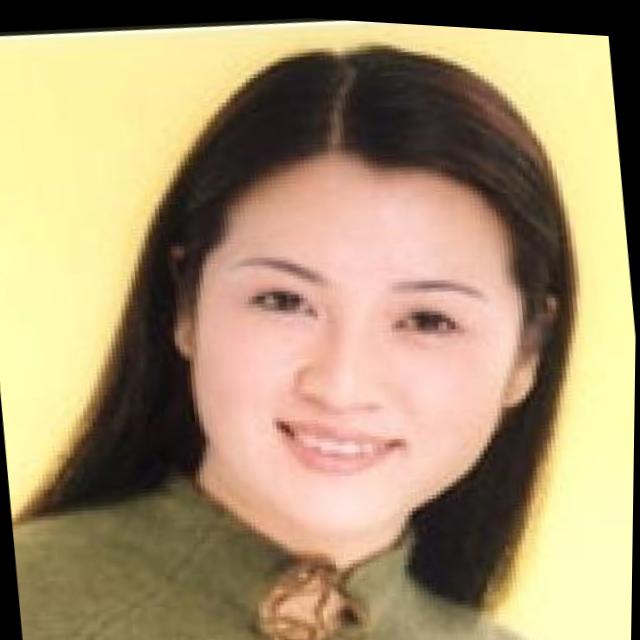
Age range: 21-44